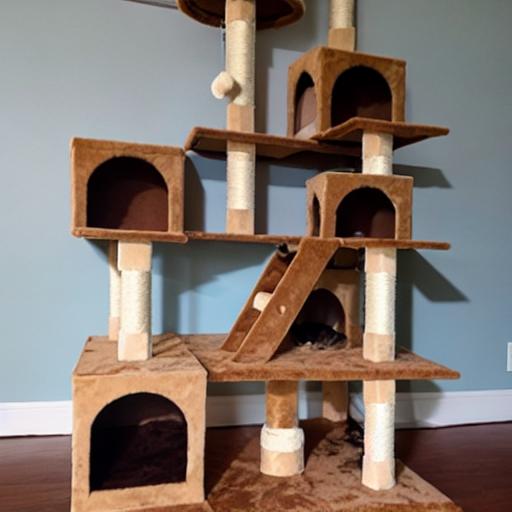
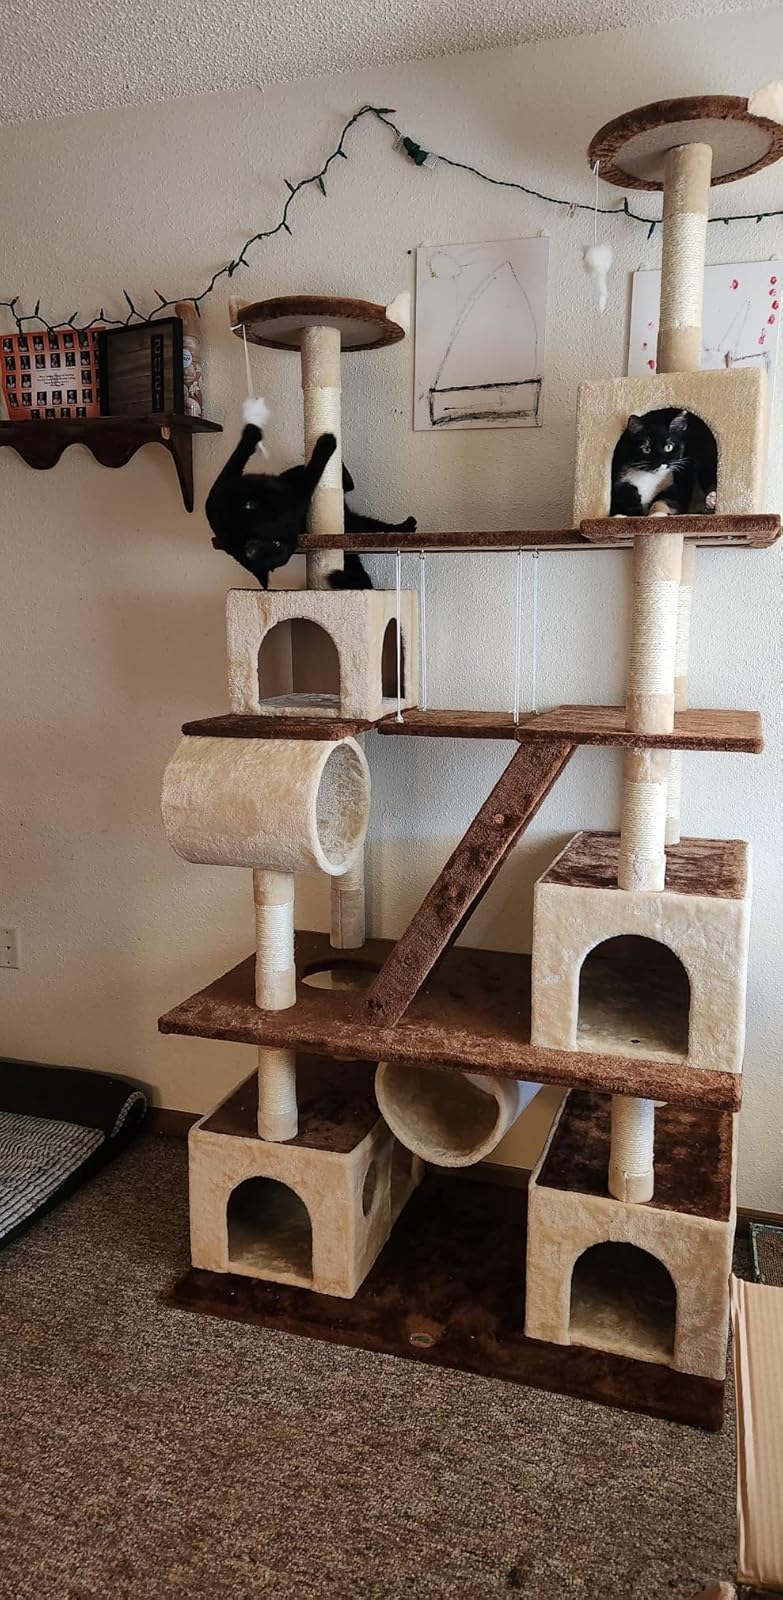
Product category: items_cat tree
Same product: no